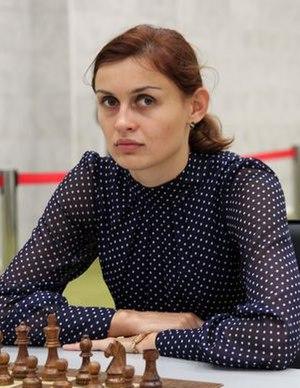
Marina Netchaïeva ou Romanko, née Gousseva est une joueuse d'échecs russe née le 5 août 1986 à Friazino. Maître international depuis 2009, elle a remporté le championnat d'Europe par équipe avec la Russie en 2009.